Robert White (judge)

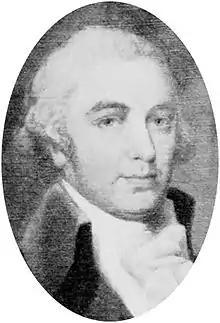
Portrait of Judge Robert White

Robert White (March 29, 1759 – March 9, 1831) was a distinguished early American military officer, lawyer, judge, and politician in the U.S. state of Virginia.